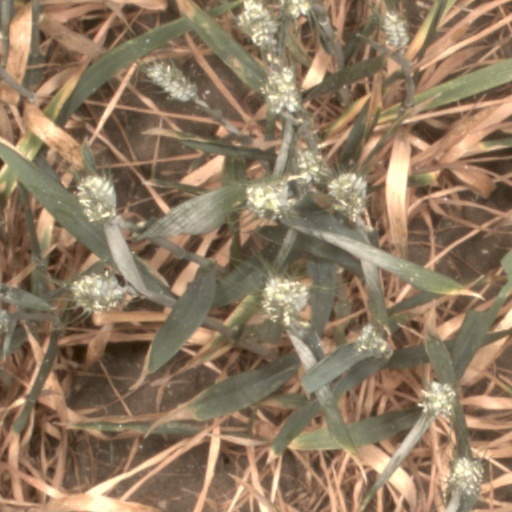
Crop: wheat